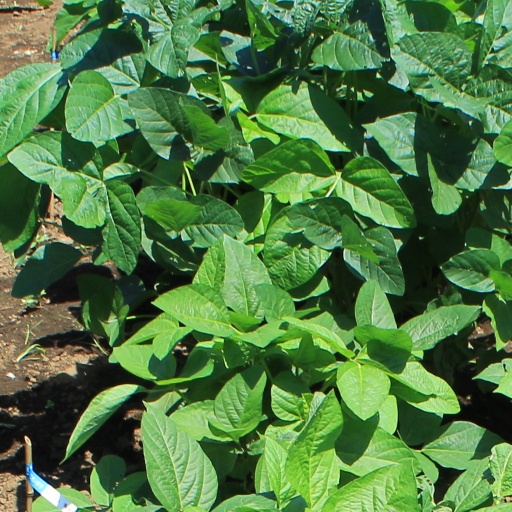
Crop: soybean